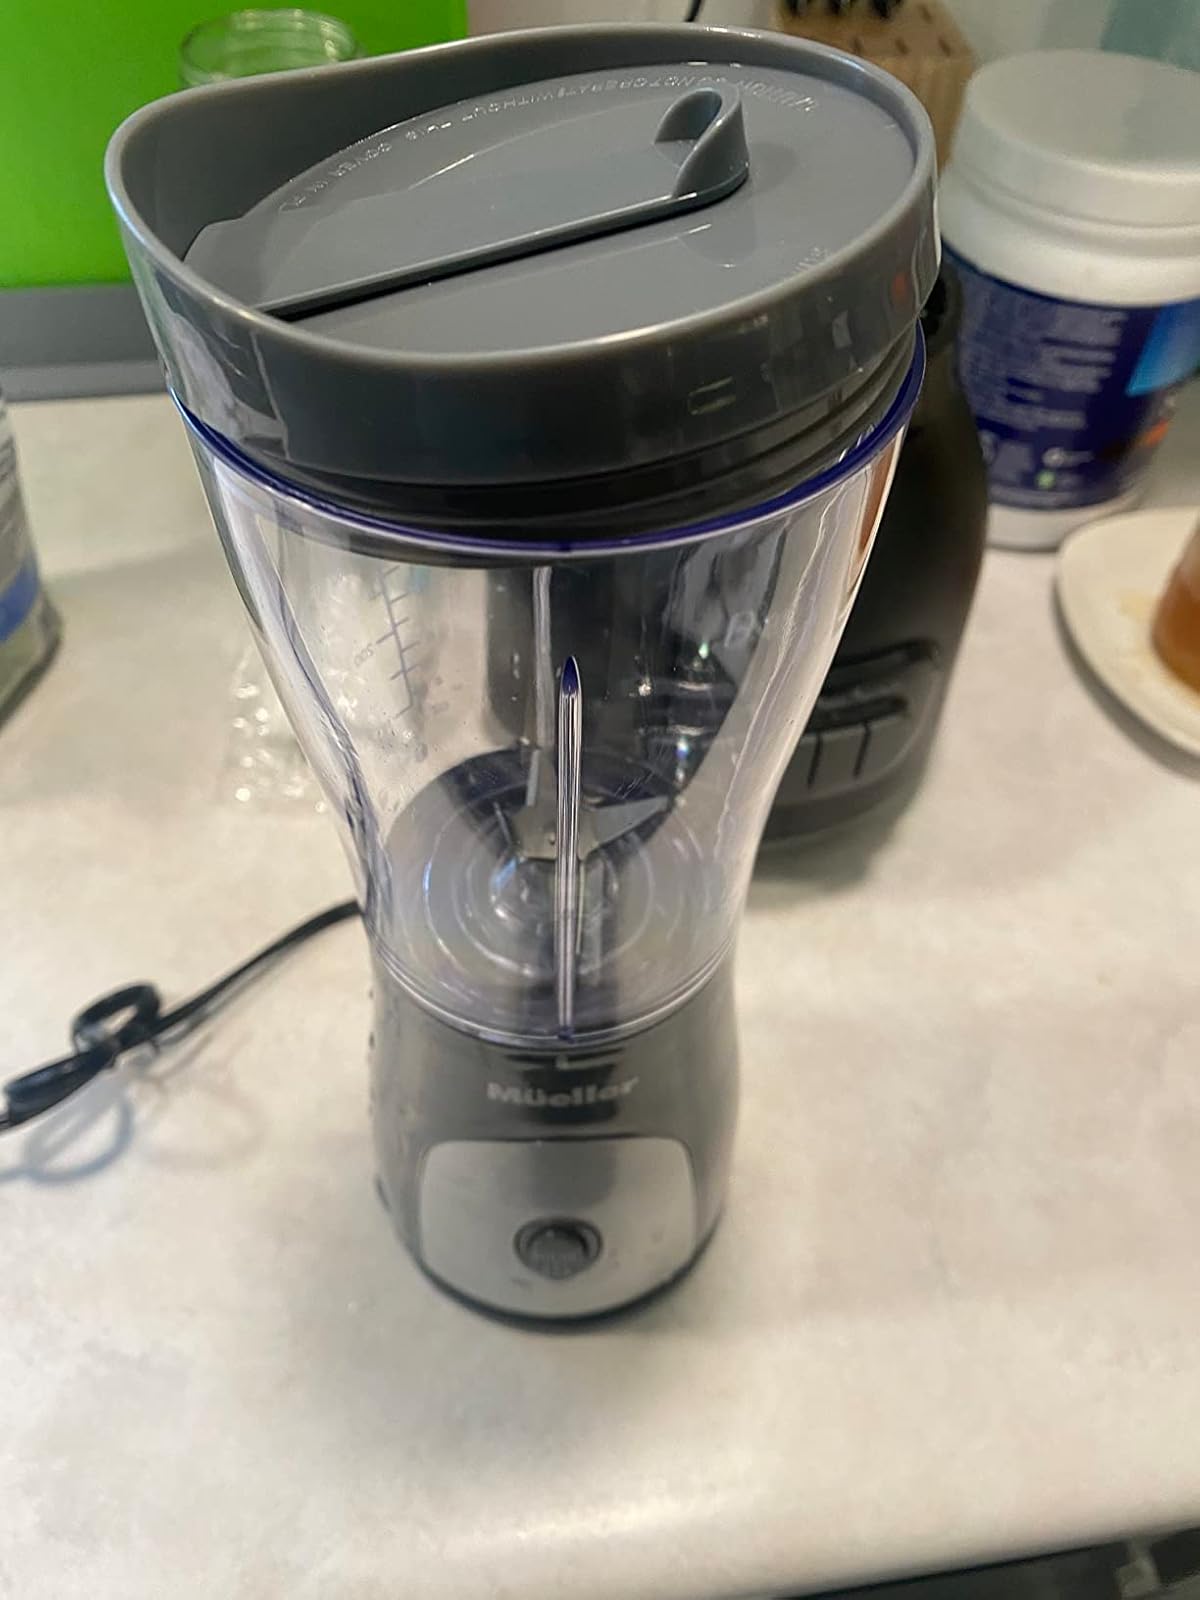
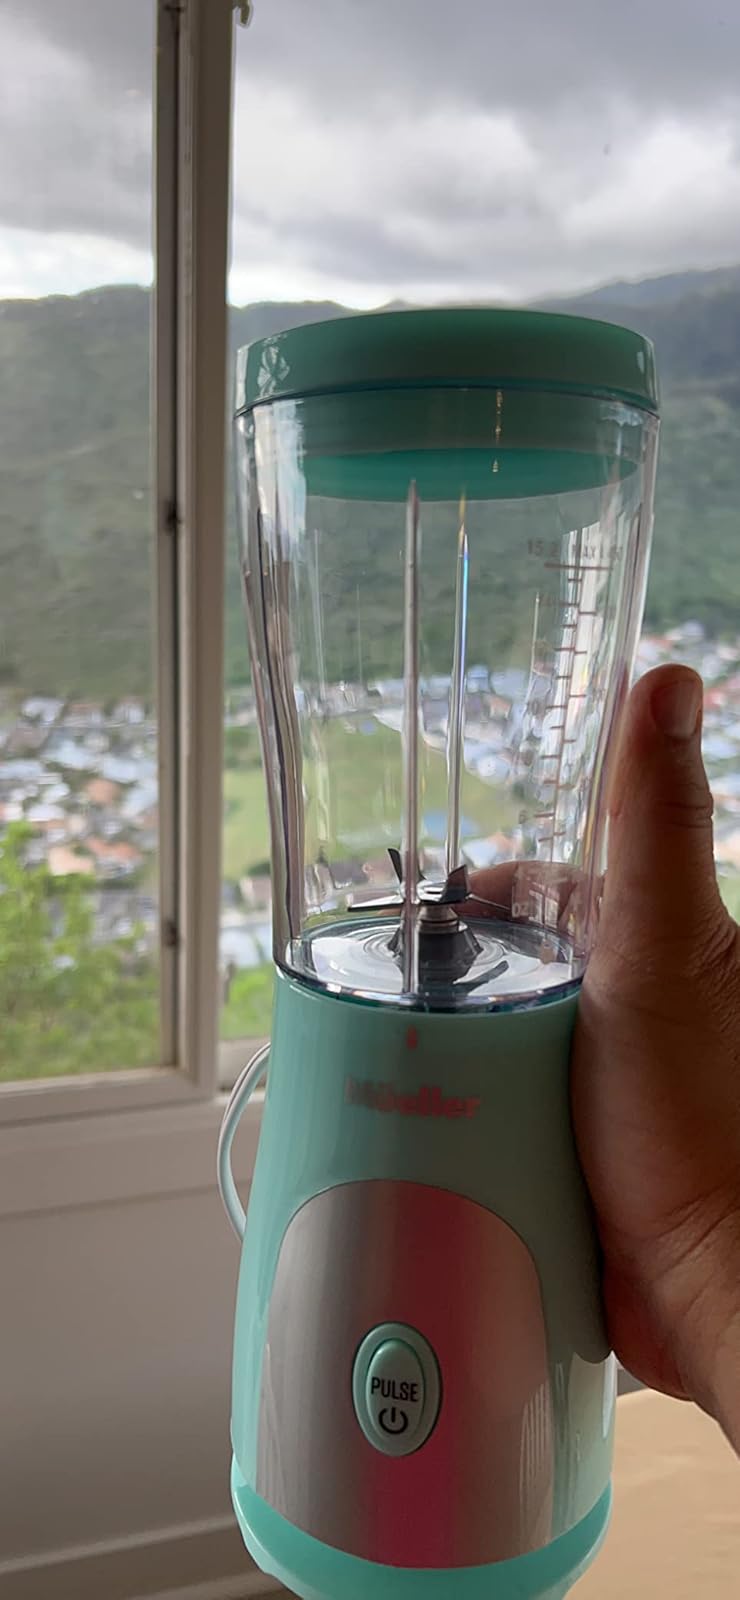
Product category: items_blender
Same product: no